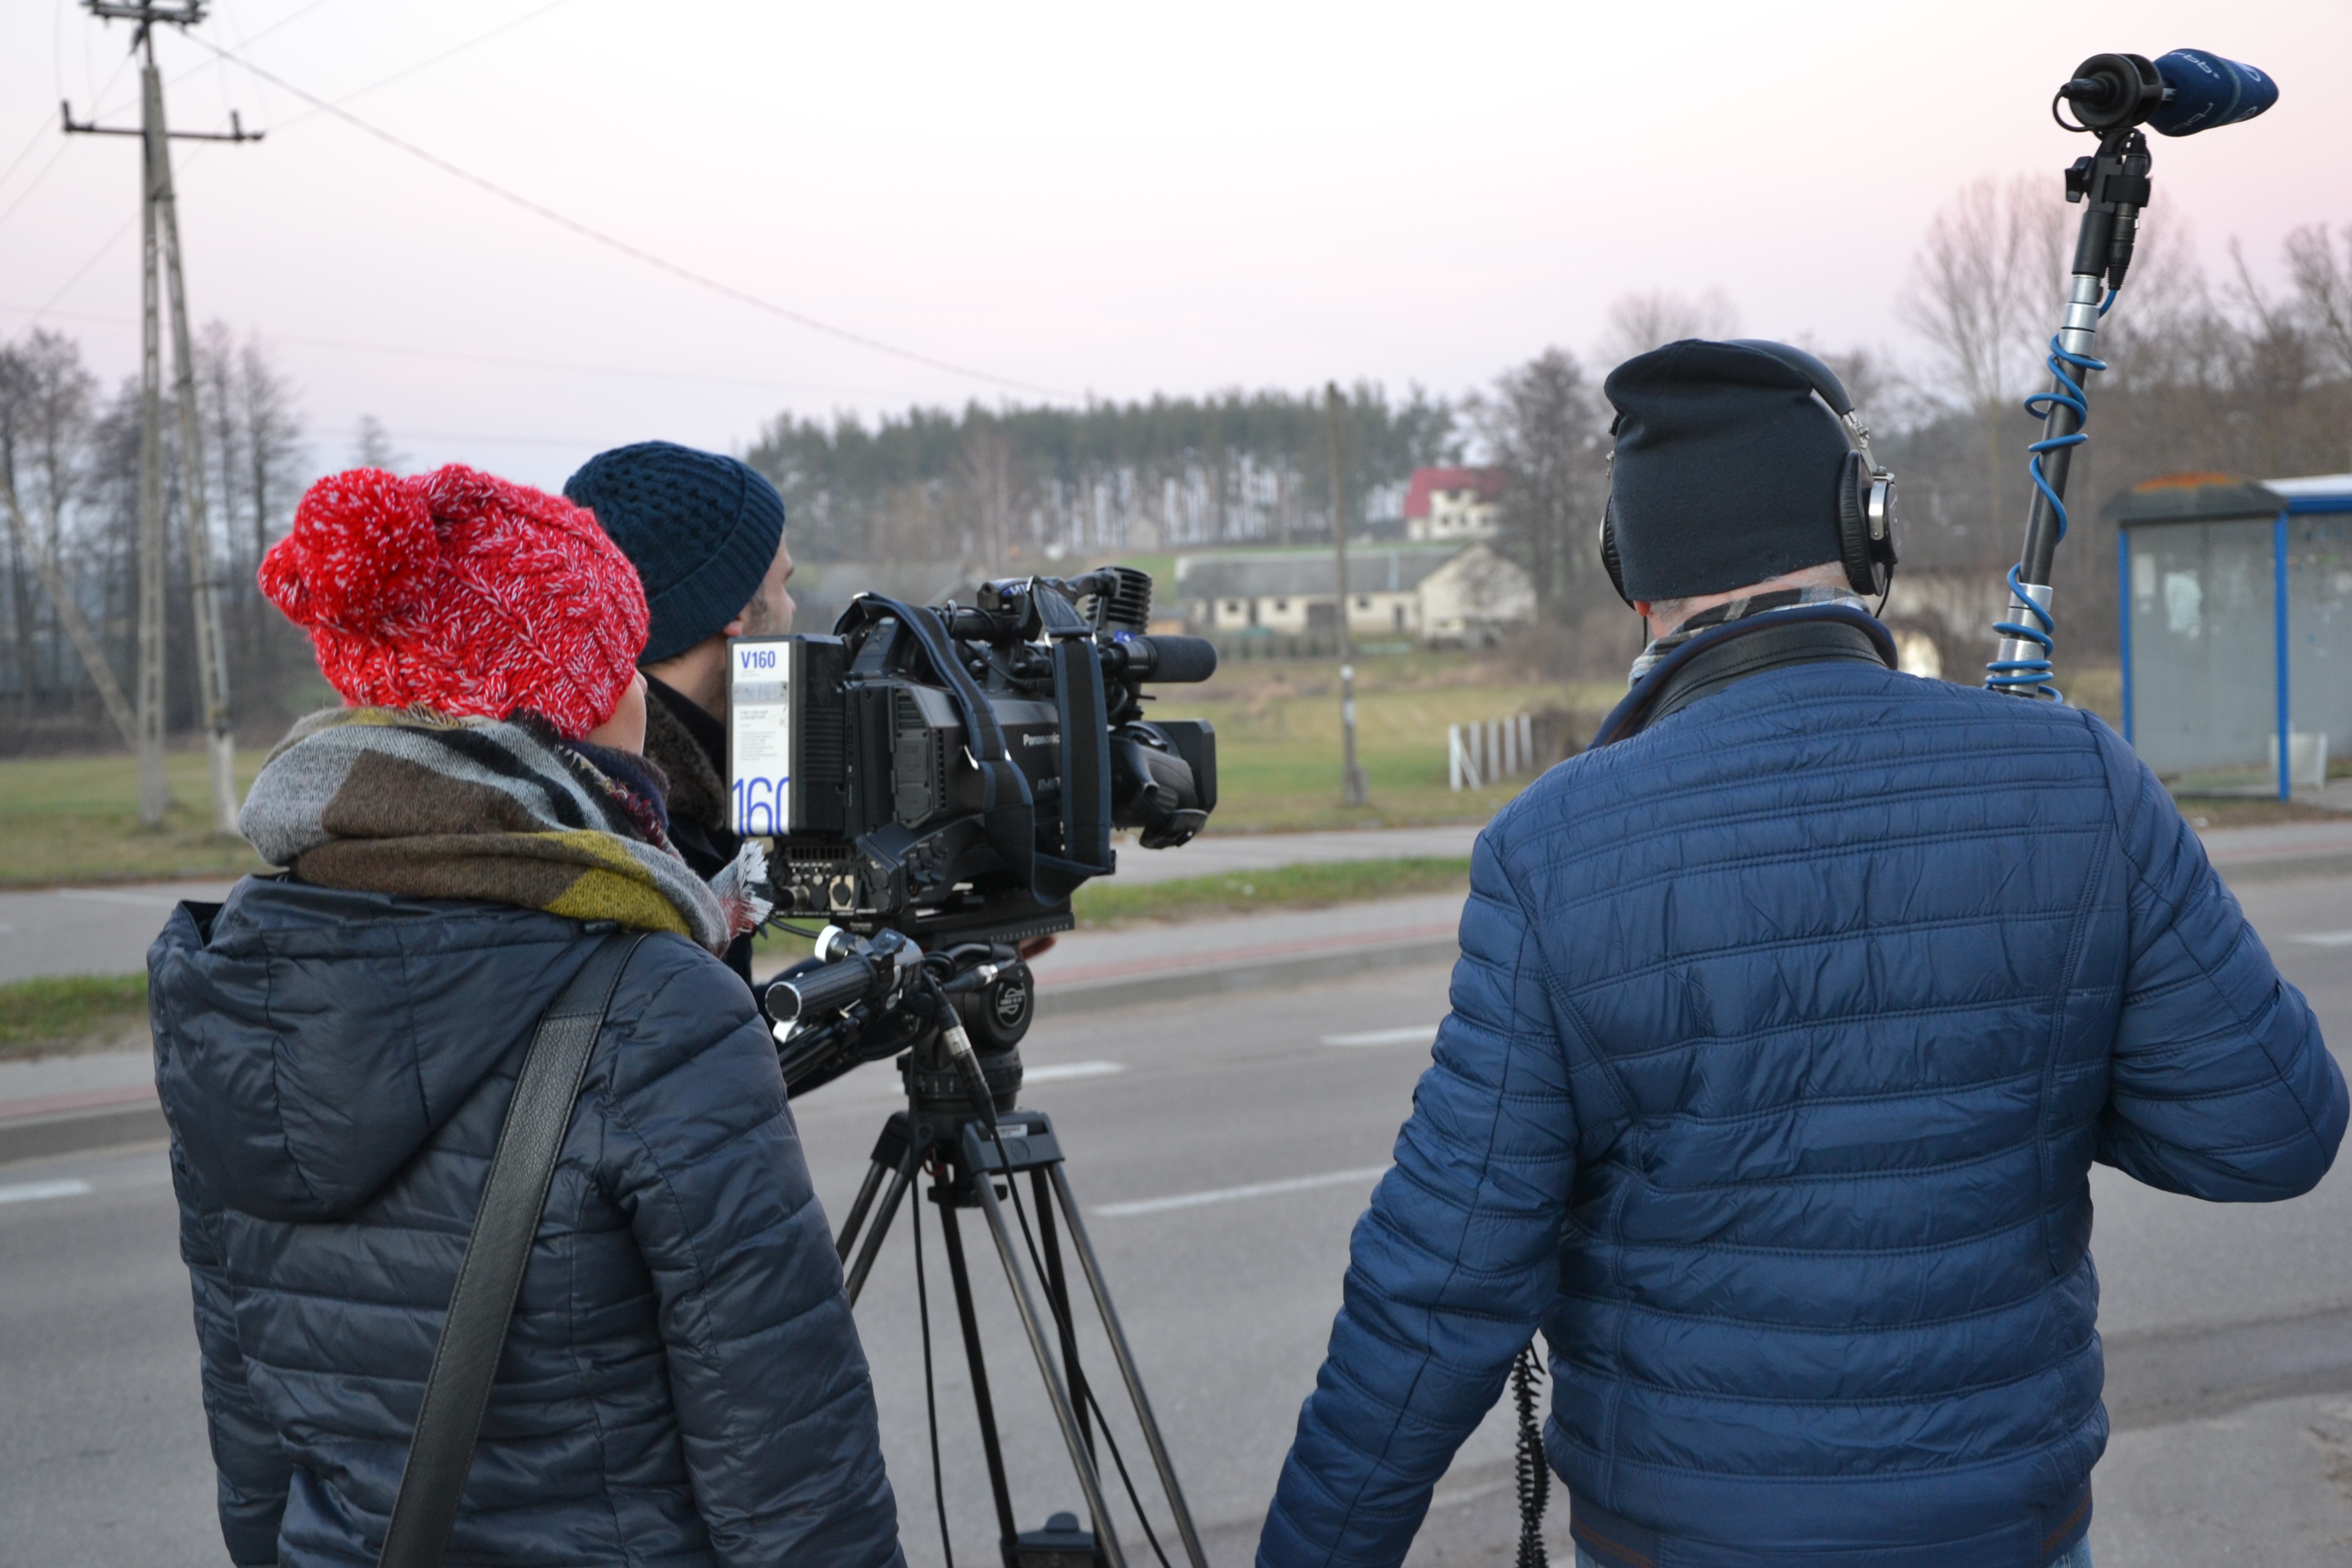
vehicle, reporters, filming, news, television and radio, police officer, camera operator, tv team